Adimadhyantham

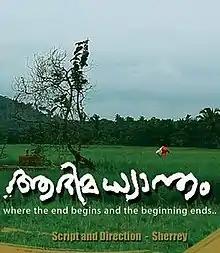
Film promotional poster

Adimadhyantham (meaning: "The Beginning, The Middle and The End") is a 2011 Malayalam film written and directed by debutant Sherrey and produced by P. Rasheed, starring Prajith and Sajitha Madathil in the lead roles. "Adimadhyantham" won a special mention award at the 59th National Film Awards. The film is yet to get a theatrical release, but received generally positive reviews in its premiere show. It was the only Malayalam film selected to compete in the 16th International Film Festival of Kerala, but was later ousted on technical grounds, and after a huge scandal, was included for a non-competition screening.